Raab-Katzenstein RK.9 Grasmücke

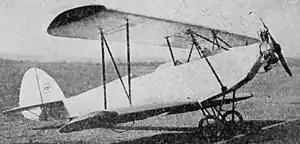

The Raab-Katzenstein RK.9 Grasmücke (Hedge-sparrow) was a 1920s German two-seat touring, advertising and training biplane. It was one of many designs from several countries aiming to provide low cost flying and was quite successful, with about twenty built.